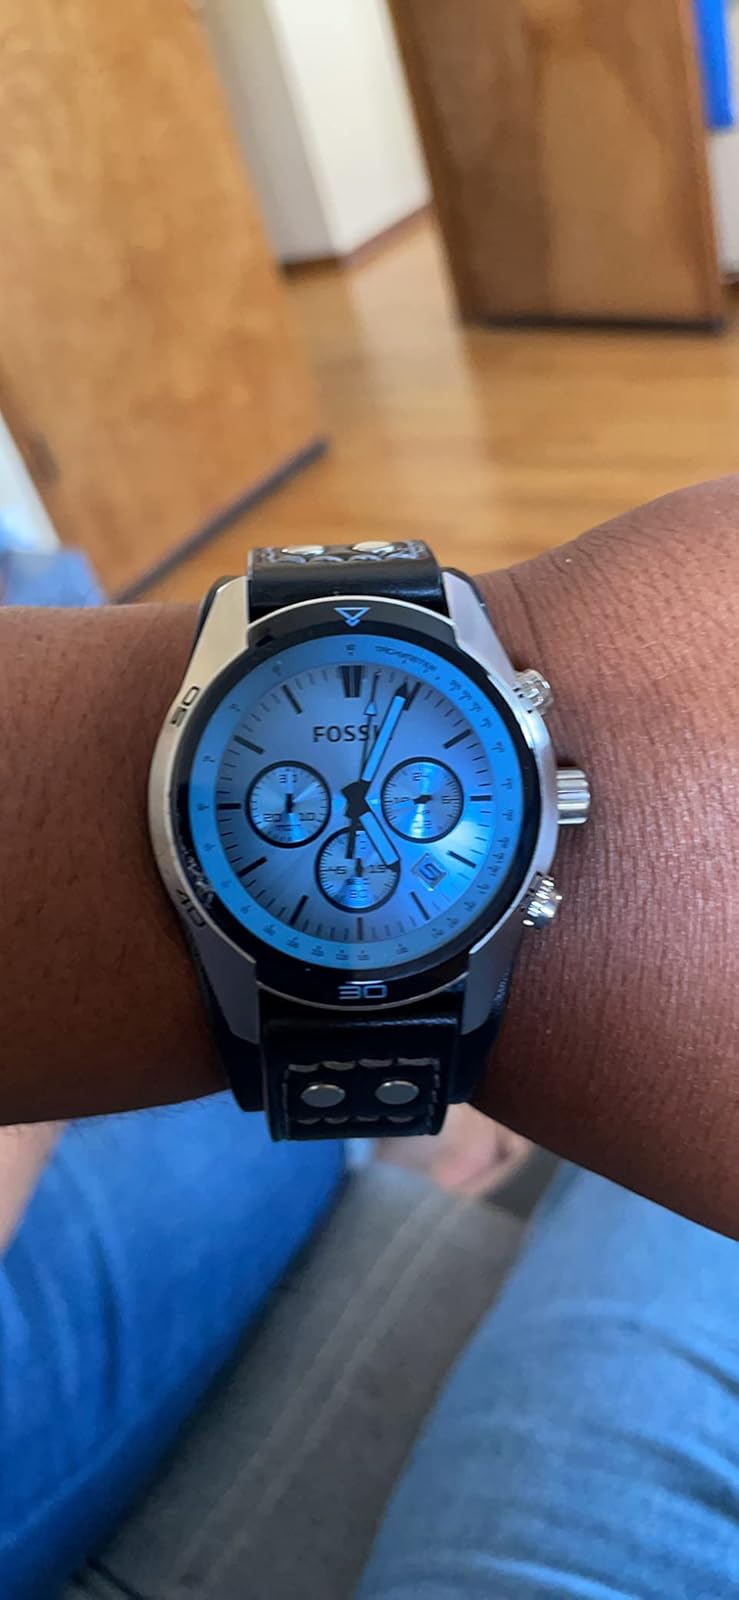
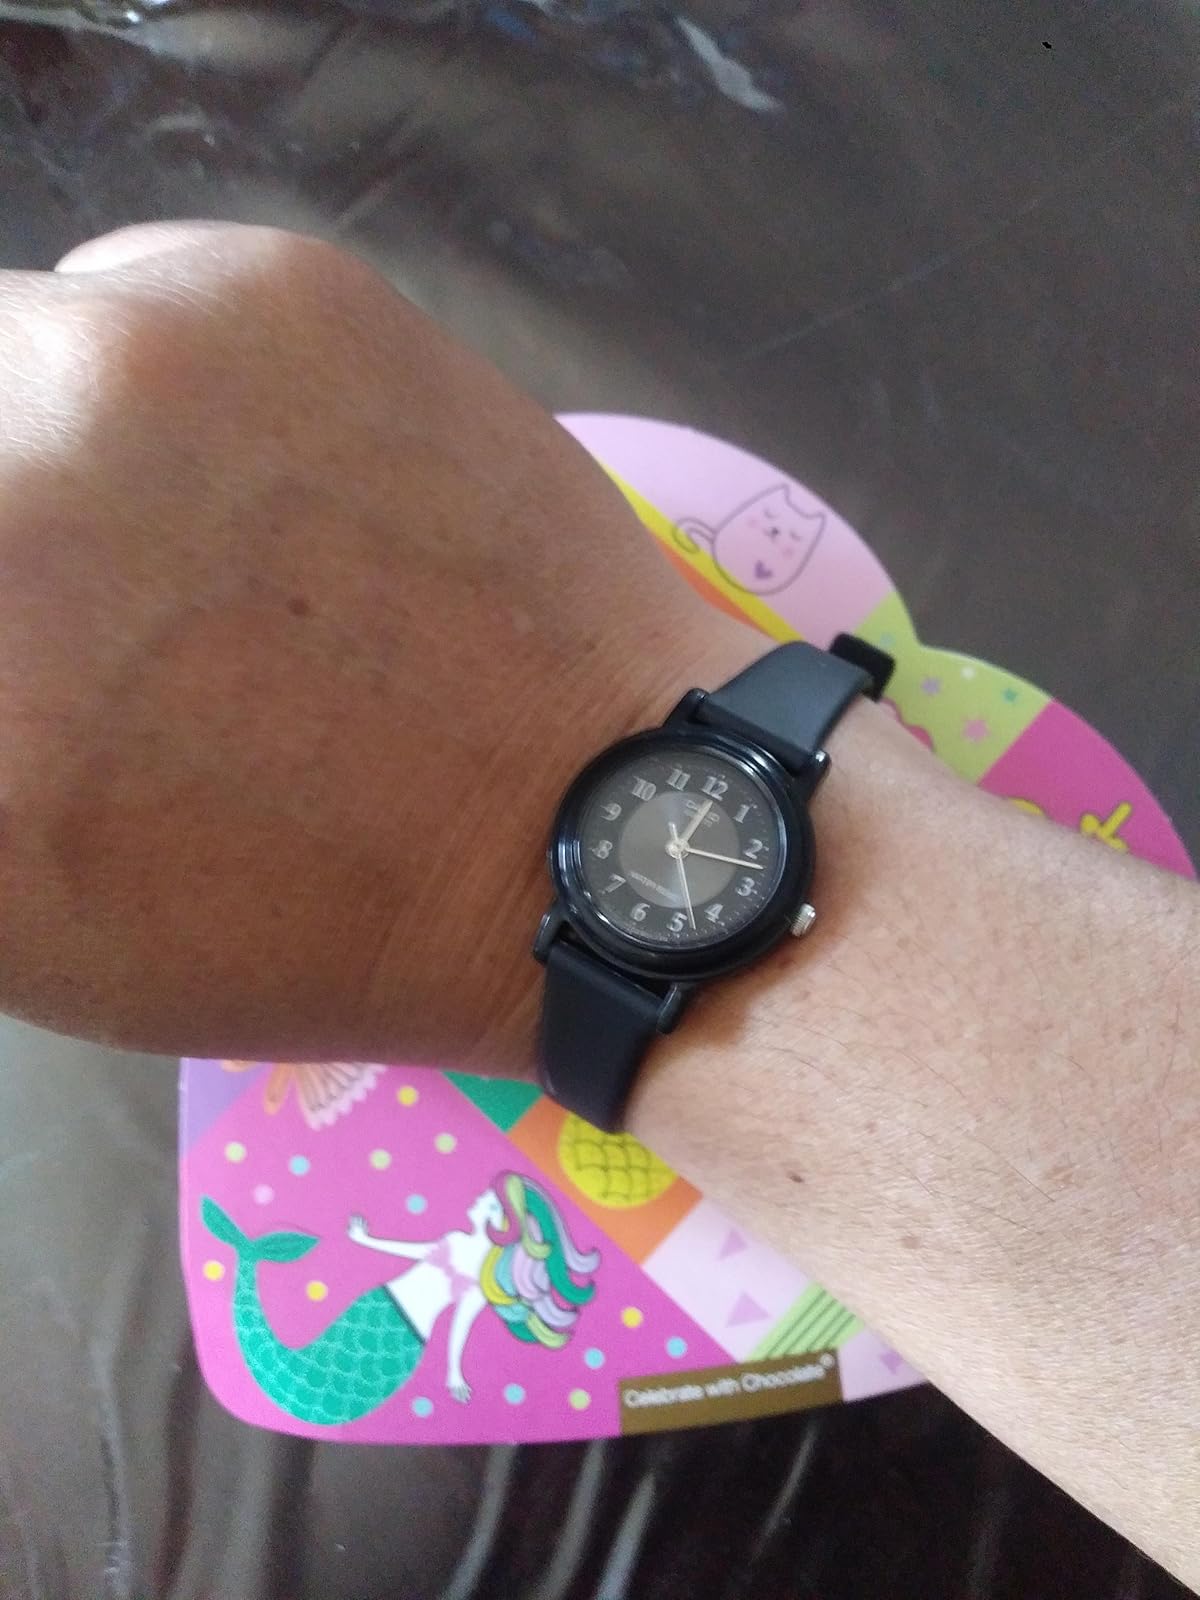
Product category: accessories_watch
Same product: no